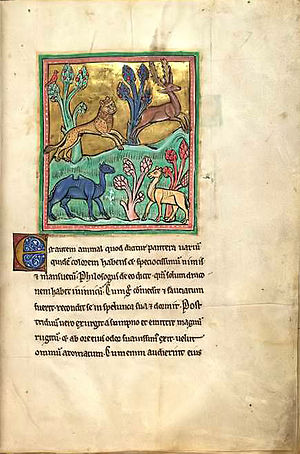
Bestiarium
«Leoparden» fra 1200-tallets Rochester-bestiarium.
Bestiarium er en samling moralske fabler fra middelalderen om faktiske eller mytologiske dyr.